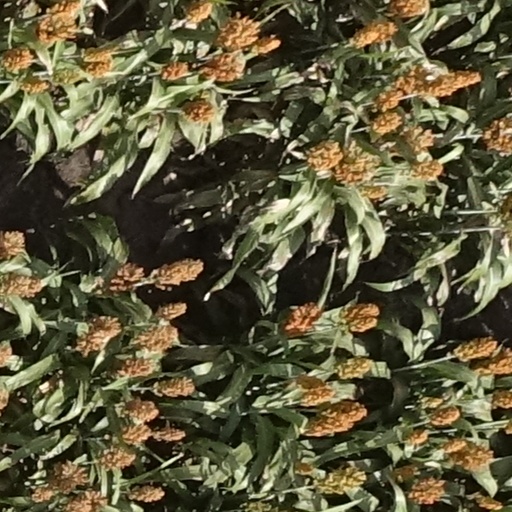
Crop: sorghum